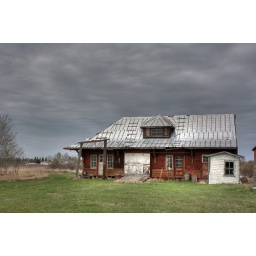
My girl friend's father owns this old train house that was built in 1905. HDR